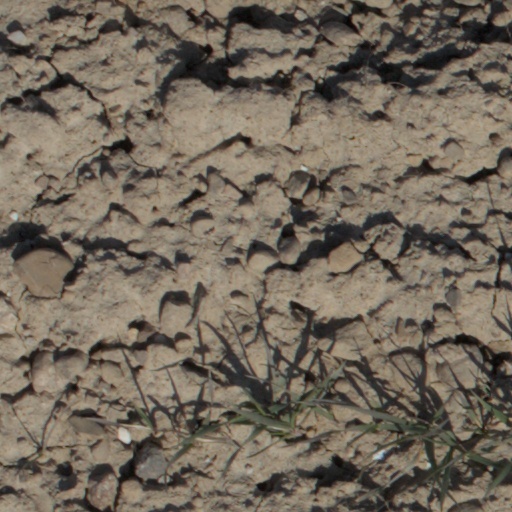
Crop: wheat